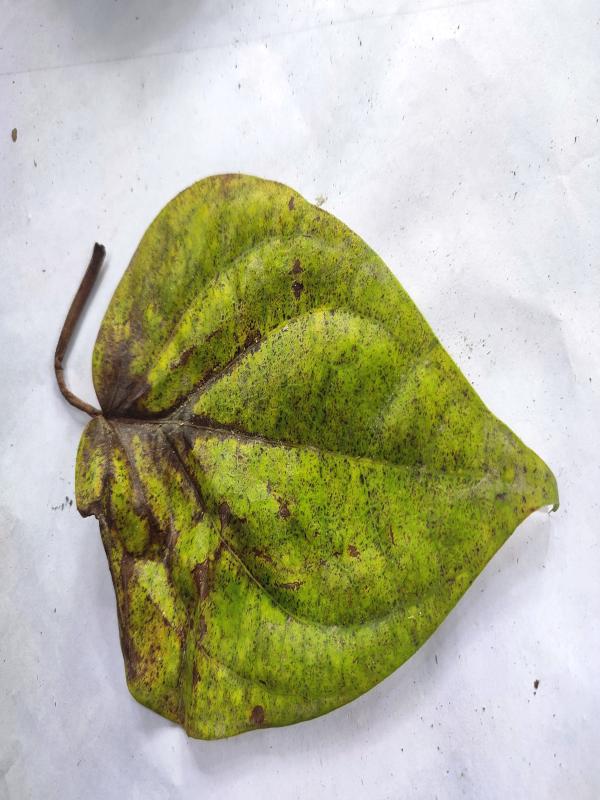
Label: Dried_Leaf